Beautiful, Dirty, Rich

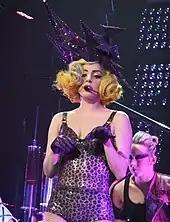
Gaga performing the song during The Monster Ball Tour, in 2010

Gaga performed "Beautiful, Dirty, Rich" live at the Sessions@AOL, where she also performed "Just Dance", an acoustic version of "Poker Face", "Paparazzi", and "LoveGame". She also performed it at the MTV UK Live Sessions, also singing "Just Dance", "LoveGame", and "Poker Face".